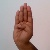
The image shows a hand gesture representing the letter 'B' in Indian Sign Language.